Shardlow Hall (school)

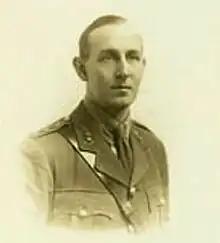
B.O.Corbett, the school's founder and footballer for England

The school was founded in 1911; the following year the head married Ella Stagg in Essex. Within three years Britain was at war with Germany and both the headmaster and the students were fundraising for wounded soldiers. In 1915 a new law known as the "Finance (No. 2) Act" was enacted. This law was intended to prevent companies from making large profits because of the war; however, it affected all companies, not just those who were involved in arms and supplies to the armed forces. In this case "companies" included schools. The excess profits tax was calculated by comparing pre-war and wartime profits; however, companies that had seen growth because they had just started could see their profits cut by fifty per cent. The school's charges were set at twenty-five guineas per year, but additional charges were made for linen, the doctor and music lessons.